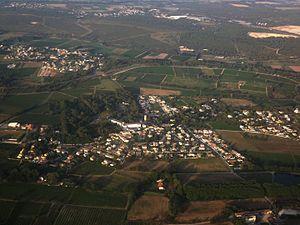
Vue aérienne de Vérargues (Hérault)
Le muscat de Lunel est un vin doux naturel d'appellation d'origine contrôlée produit sur le territoire de quatre communes du département français de l'Hérault en région Occitanie : Lunel, Lunel-Viel, Saturargues et Vérargues.
Vérargues est une ancienne commune française située dans le département de l'Hérault, en région Occitanie. Ses habitants sont appelés les Vérarguois.